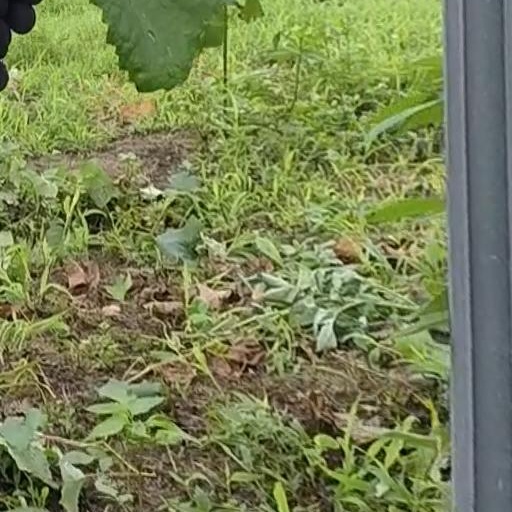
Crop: grape